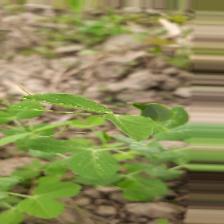
Label: Powdery Mildew